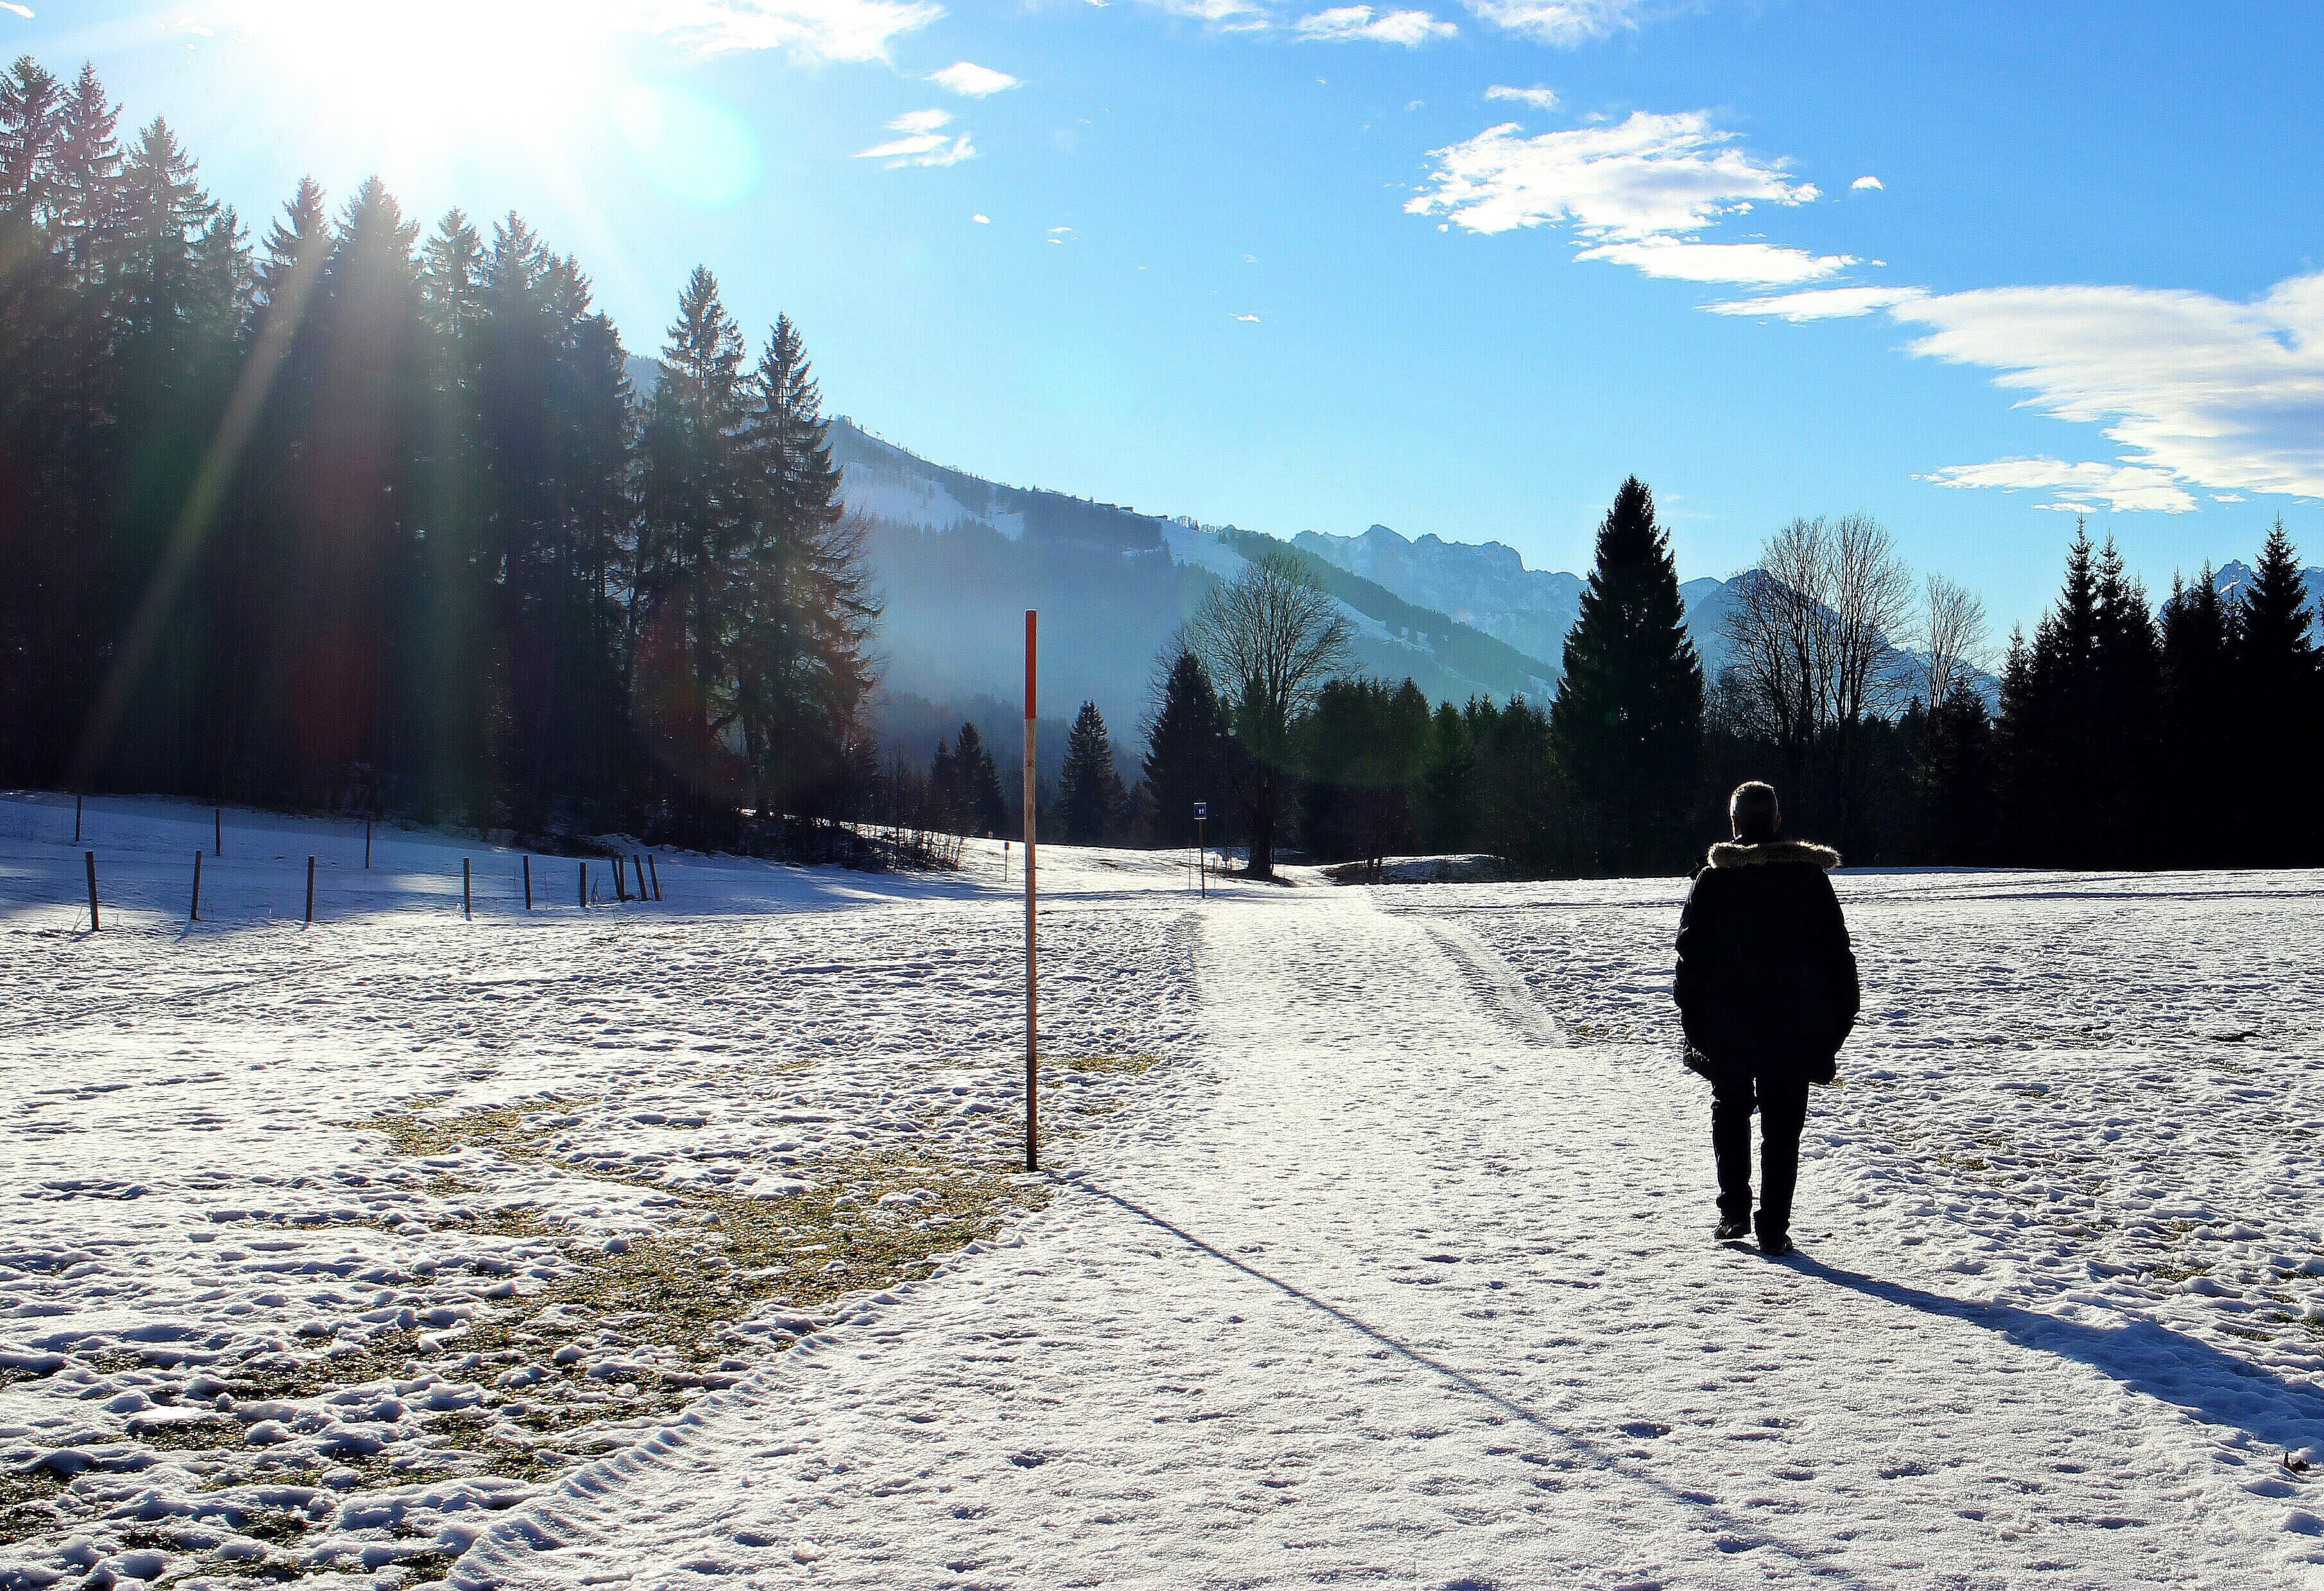
silhouette, person, mountain, snow, winter, sky, sunlight, sidewalk, lake, walk, weather, human, blue, skiing, season, winter sport, ski, footwear, wide, away, wintry, go, distant, back light, cross country skiing, ski equipment